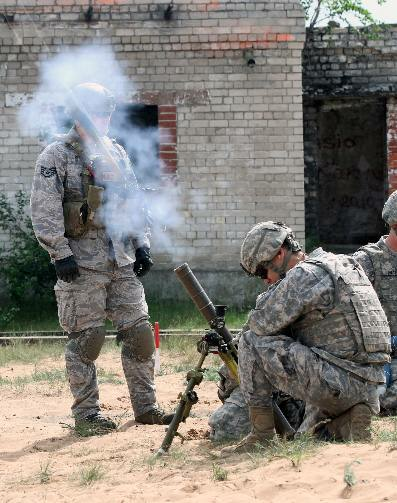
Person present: Yes